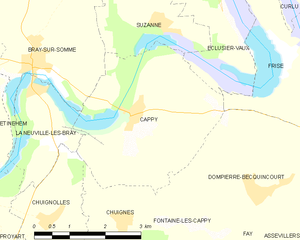
Carte des communes françaises Cappy